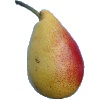
Label: Pear 2